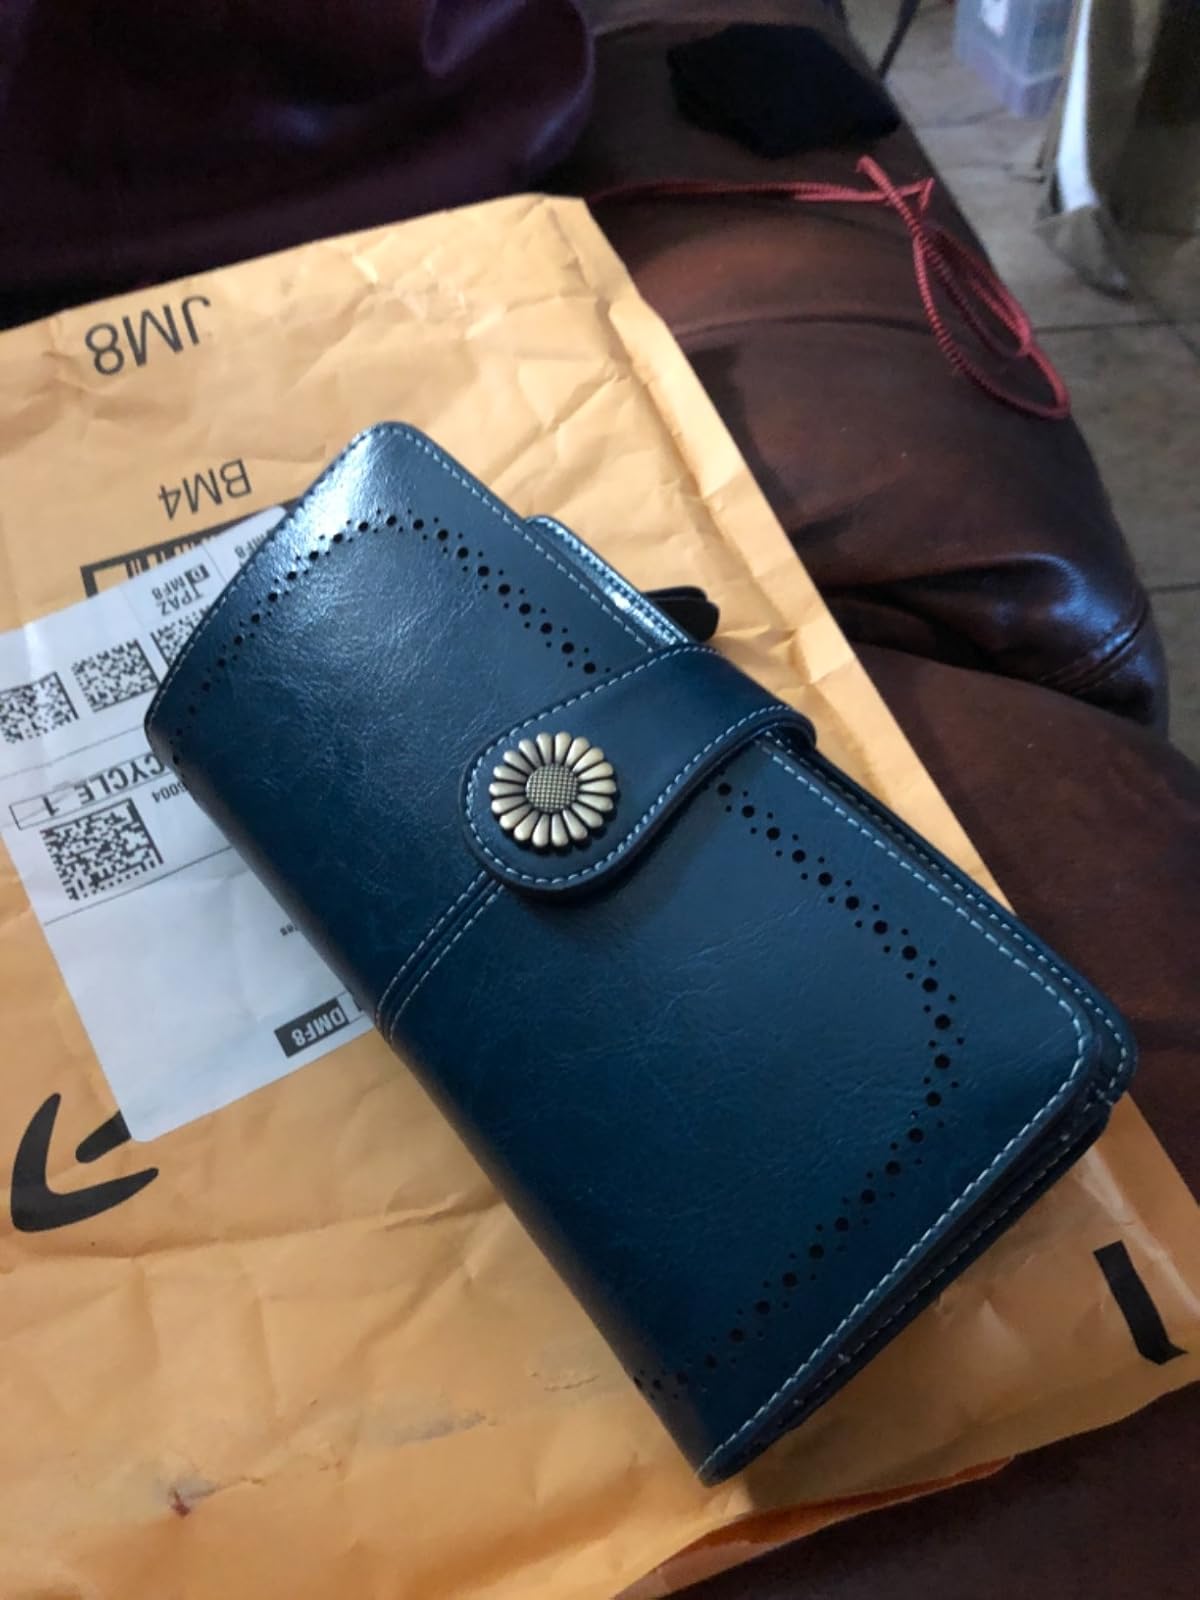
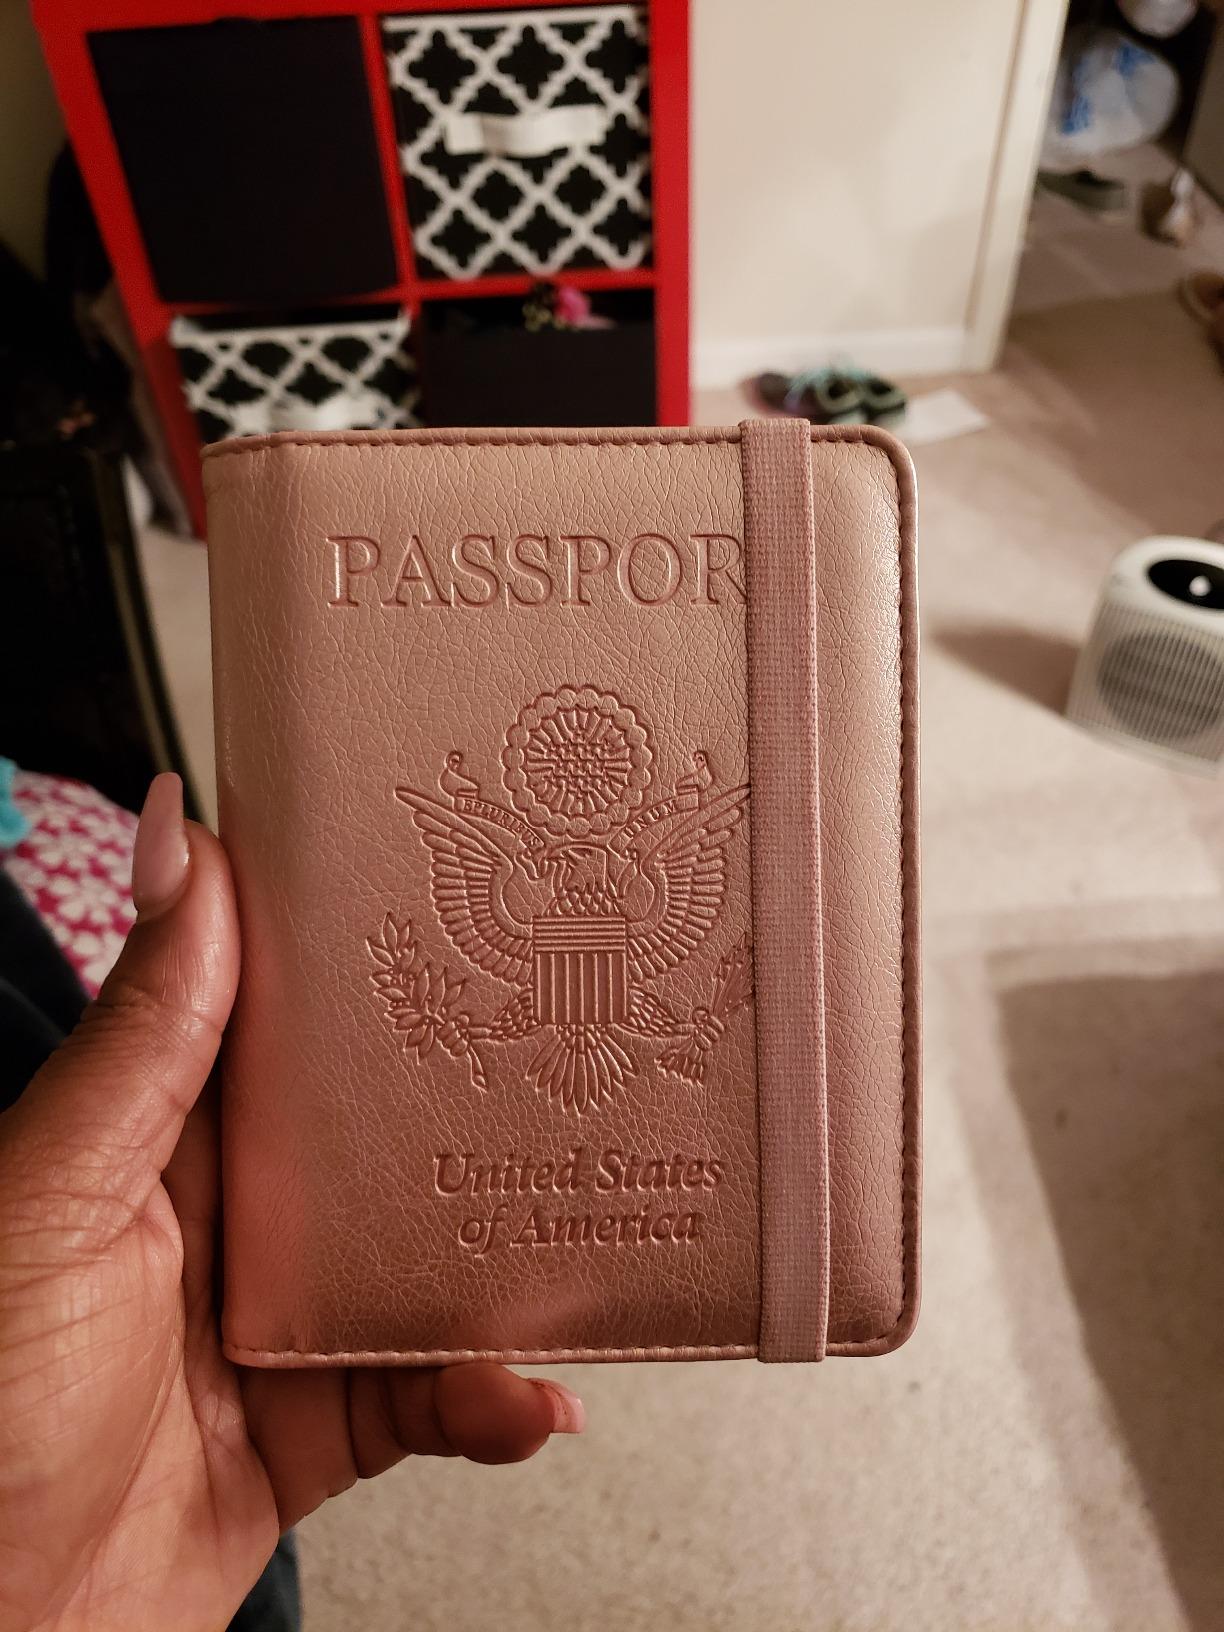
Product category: accessories_wallet
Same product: no